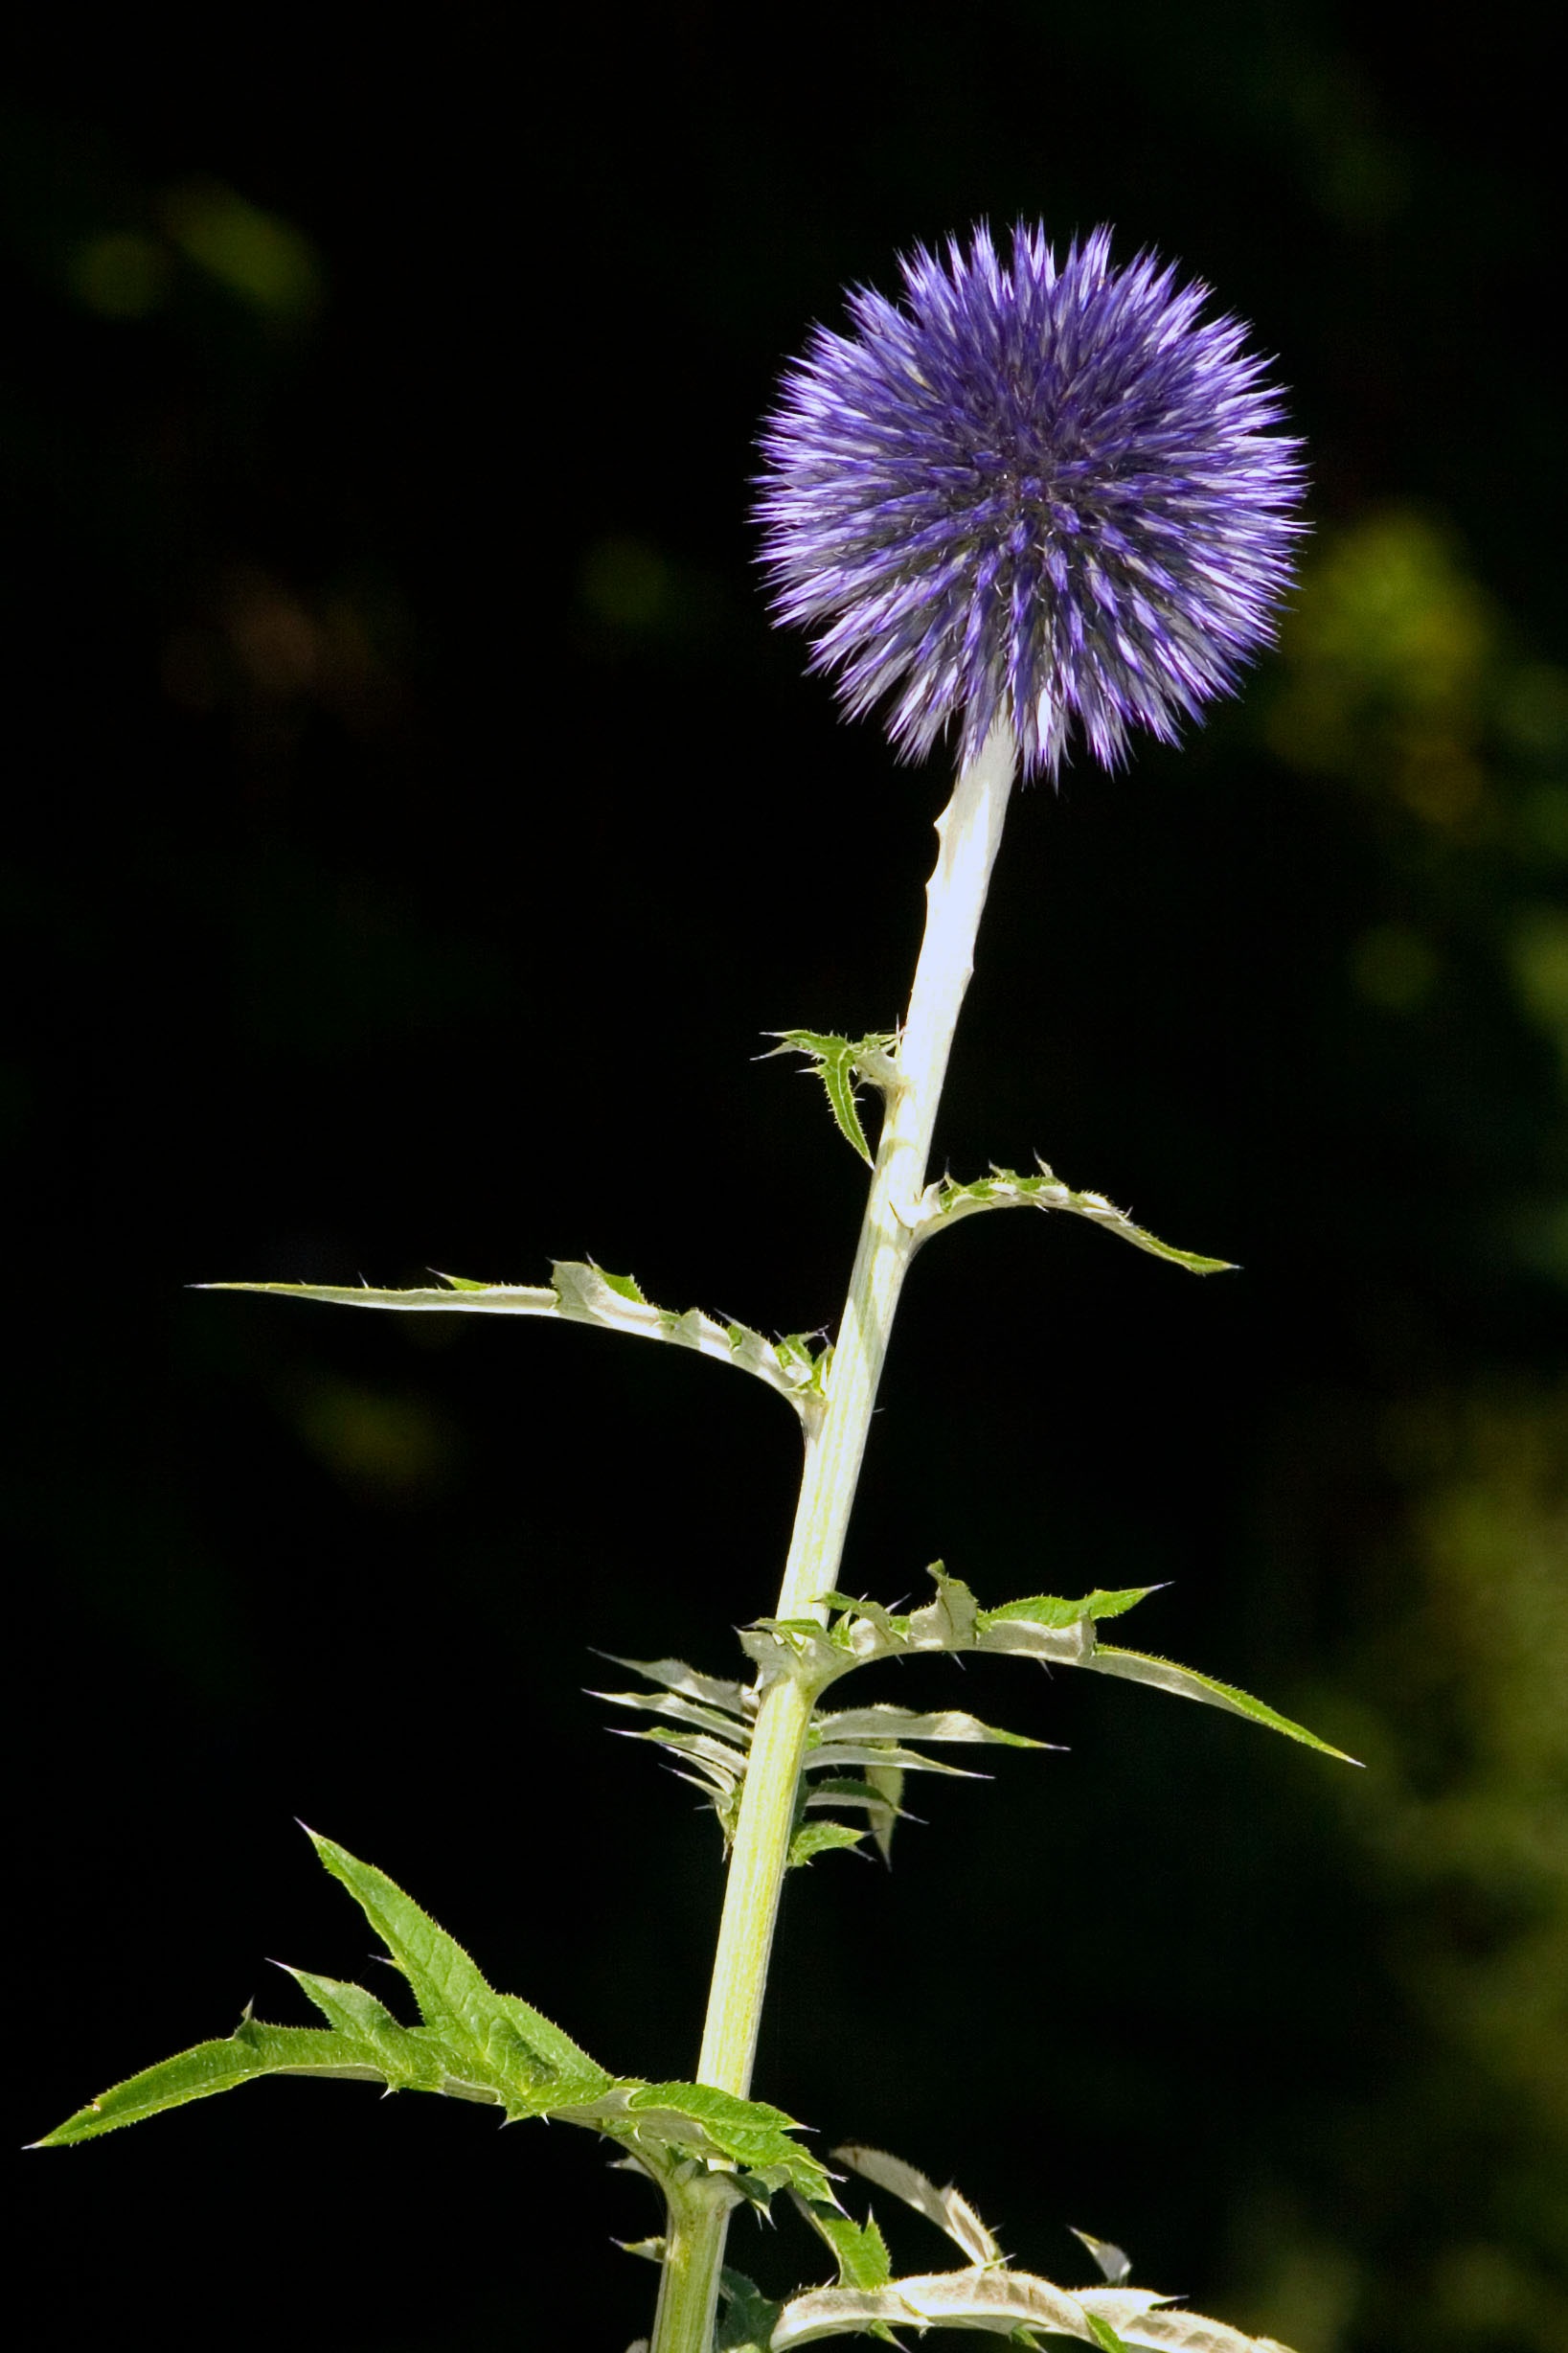
nature, plant, flower, purple, macro, botany, flora, wildflower, thistle, macro photography, flowering plant, daisy family, annual plant, plant stem, land plant